Florence E. Kollock

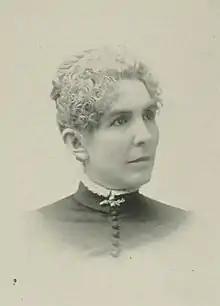
"A Woman of the Century"

Florence E. Kollock (after marriage, Florence Kollock-Crooker; January 19, 1848 – April 21, 1925) was an American Universalist minister and lecturer. She organized and served as pastor of the Stewart Avenue Universalist Church (now known as the Beverly Unitarian Church), Chicago, 1878–92. She subsequently served as pastor of the Universalist Church, Pasadena, California, 1892–95, where, with a membership of nearly 500, it was the largest congregation in the world under the charge of a woman. From 1904 till September 1910, she was the pastor of St. Paul's Universalist Church, Jamaica Plain (Boston), Massachusetts. Kollock served as President of the Woman's Centenary Association, (later, the Association of Universalist Women), 1902–3. She lectured extensively in the U.S. and abroad on sociological and philanthropic problems. She was prominent in all reformatory and educational work, including the temperance movement and women's suffrage.